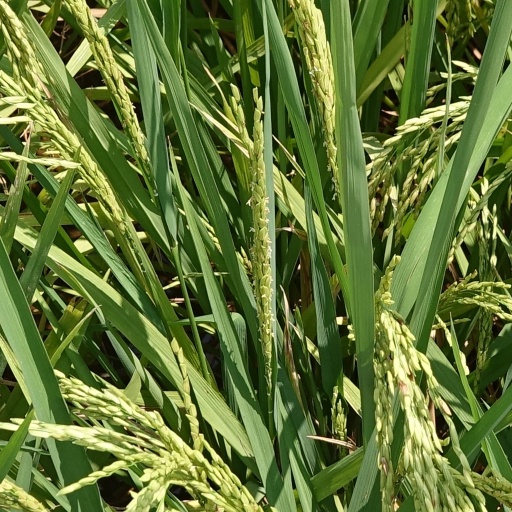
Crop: rice